St Mark's Anglican Church, Rockhampton

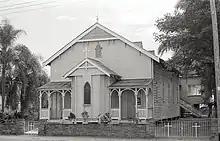
St Mark's Anglican Church, 1975

St Mark's Anglican Church was erected at Allenstown in 1900. The architect was Louis Spier Robertson of Rockhampton.